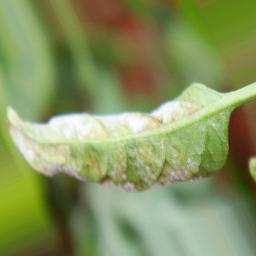
Label: powdery mildew